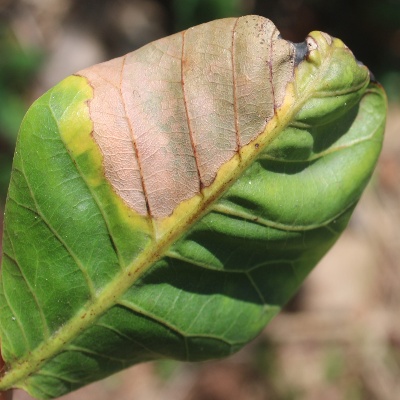
Crop: Cashew
Condition: anthracnose